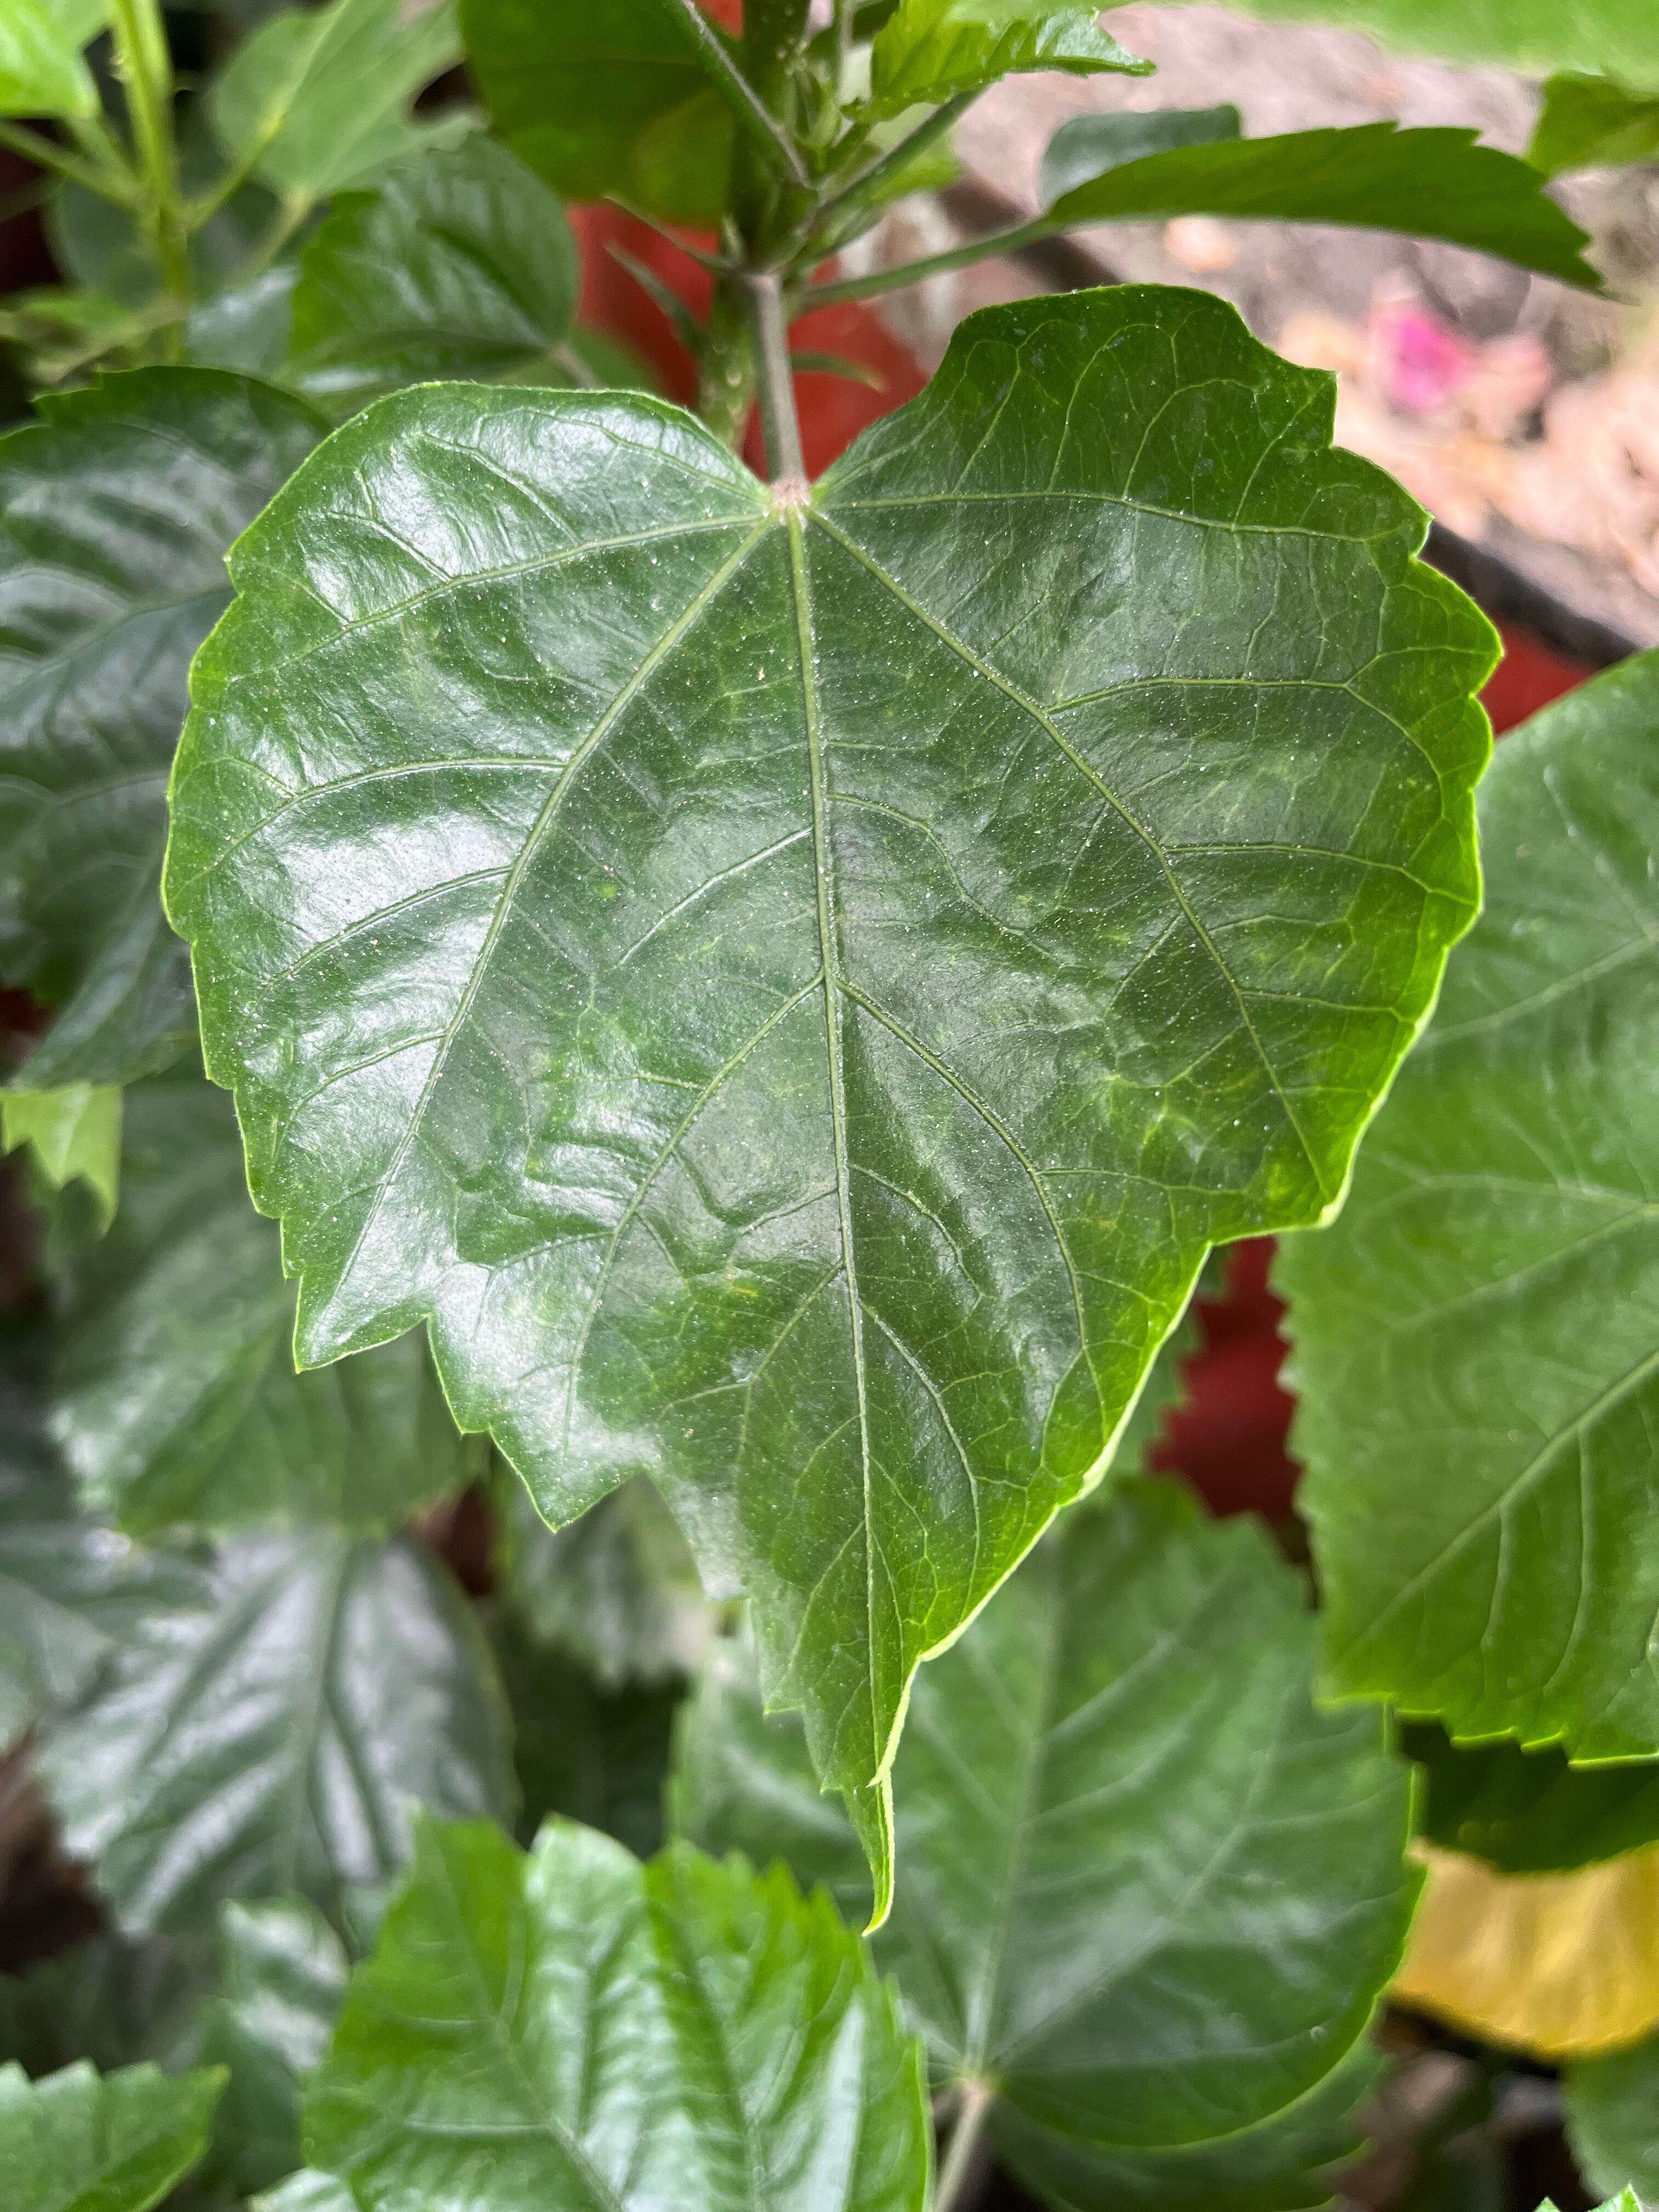
Plant species: hibiscus-rosa-sinensis